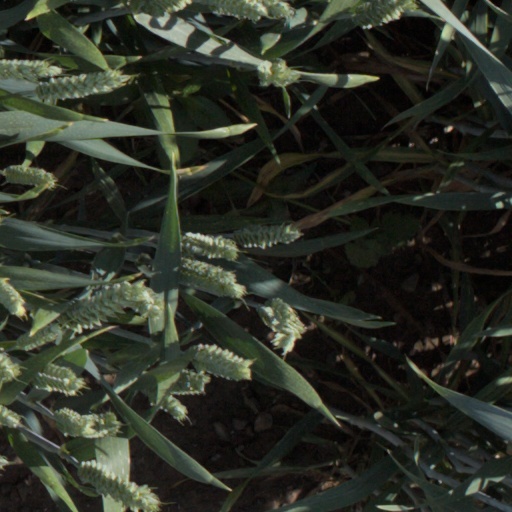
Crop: wheat